Embedded Wizard

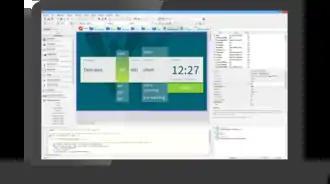
Embedded Wizard IDE

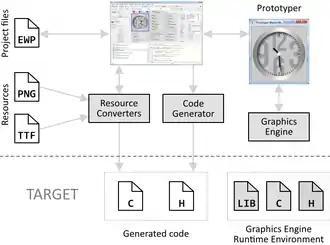
Embedded Wizard Platform Package Architecture

Embedded Wizard consists of the Embedded Wizard Studio, a WYSIWYG IDE for creating and prototyping the user interface application, and a hardware abstraction layer, called Platform Packages, which are available for various embedded chipsets, operating systems and color formats.